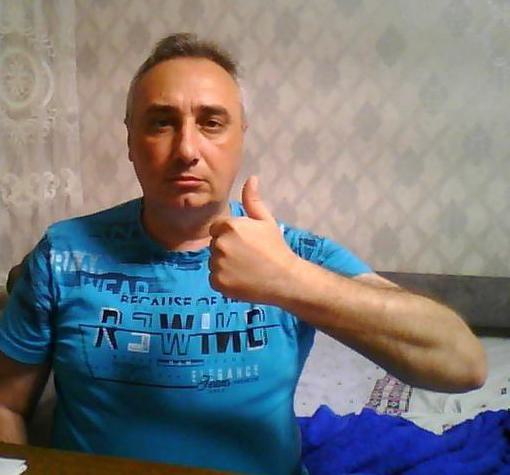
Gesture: like